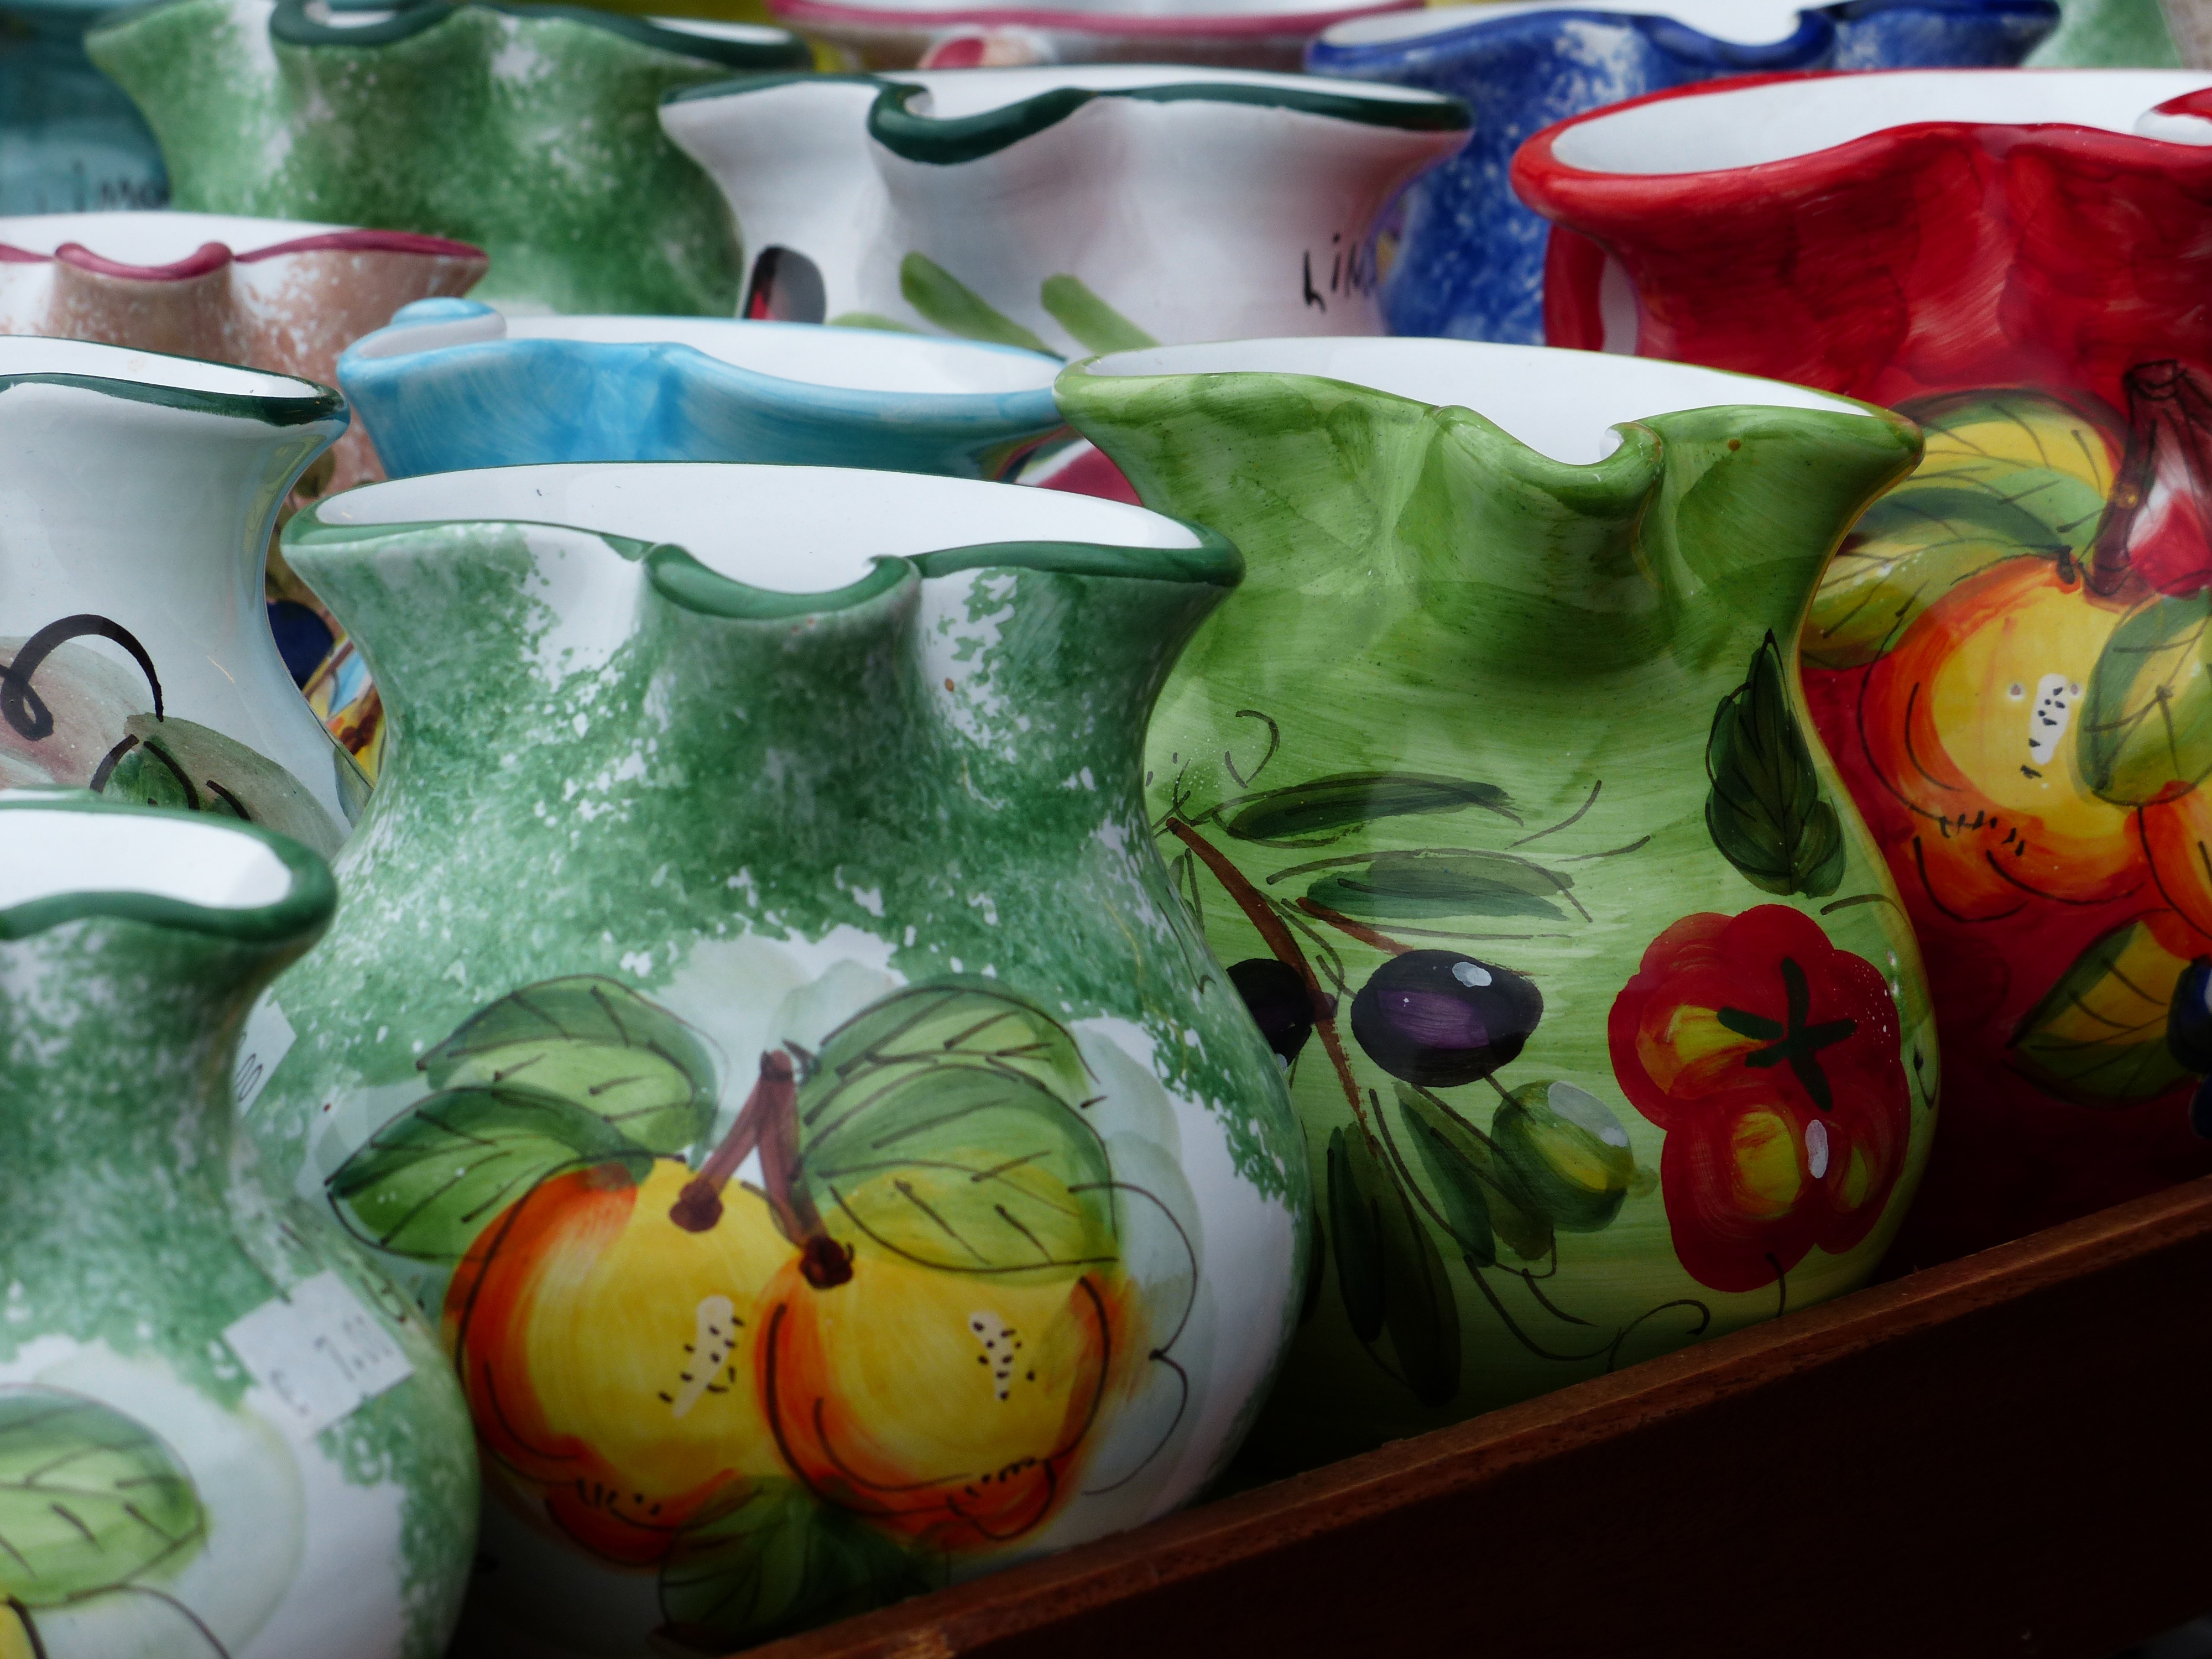
fruit, flower, glass, meal, food, green, produce, color, ceramic, pottery, still life, painting, jugs, porcelain, italian, flowering plant, land plant